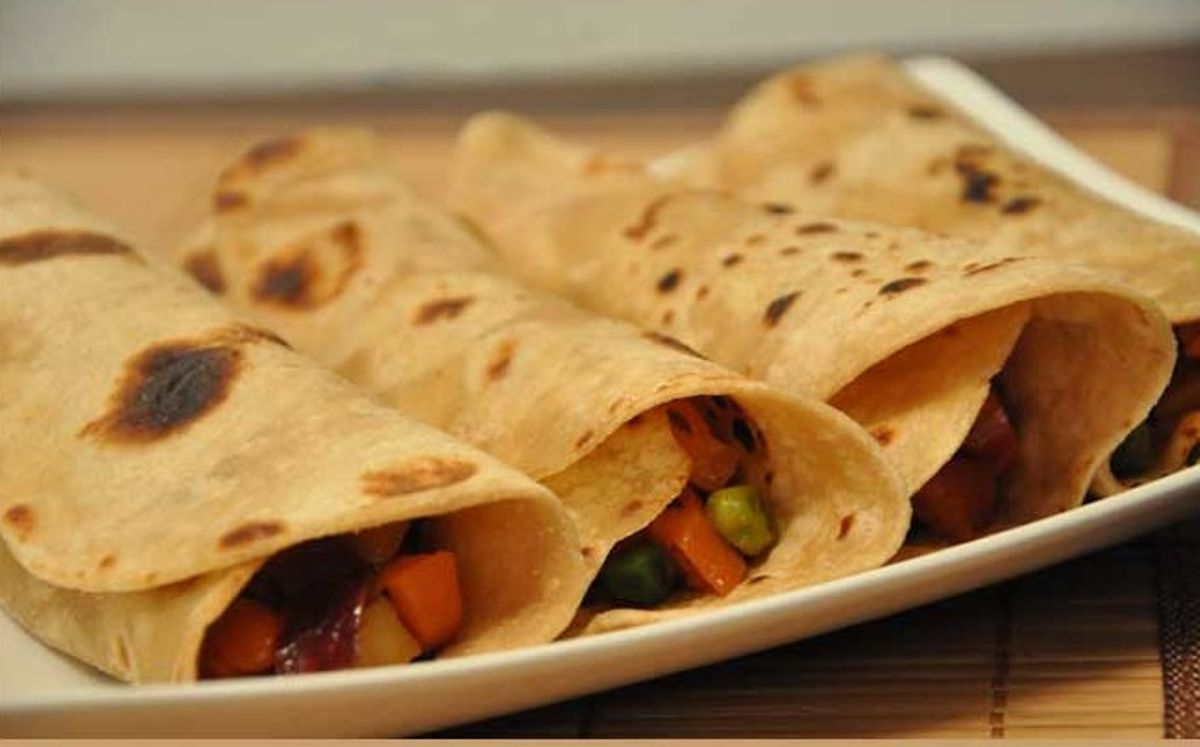
Dish: chapati